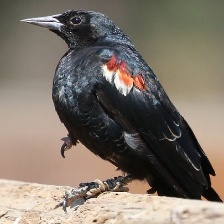
Species: TRICOLORED BLACKBIRD
Scientific name: AGELAIUS TRICOLOR